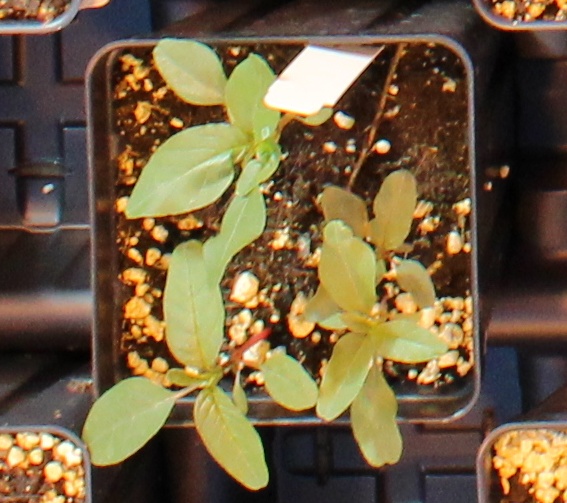
Label: Waterhemp